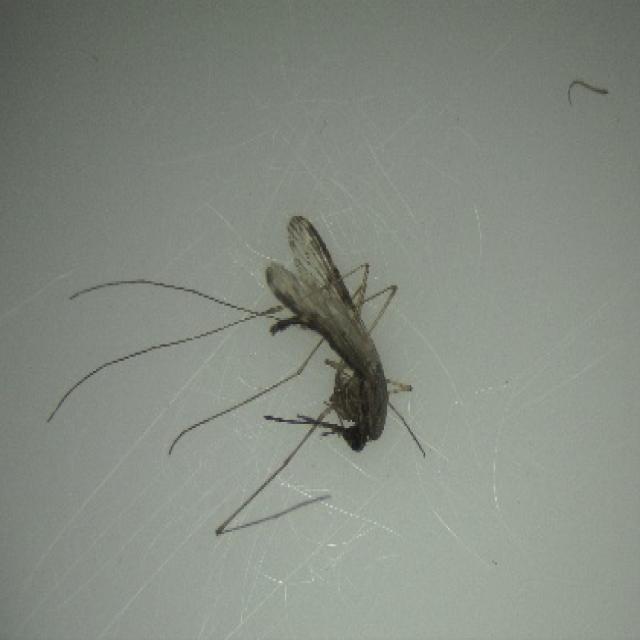
Species: anopheles_sinensis